Modern drachma

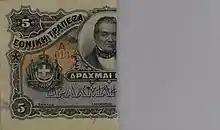
5-drachma note that has been cut in half by government for the purpose of issuing bonds

During the German–Italian occupation of Greece from 1941 to 1944, catastrophic hyperinflation caused much higher denominations to be issued, culminating in 100,000,000,000-drachma notes in 1944. The Italian occupation authorities in the Ionian Islands printed their own currency, the Ionian drachma.